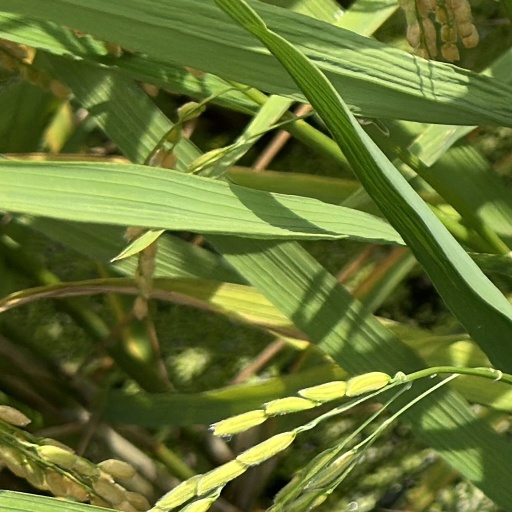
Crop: rice